Heinrich Lilienfein

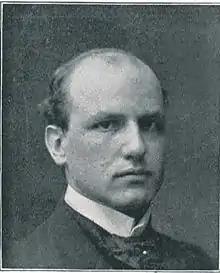
Heinrich Lilienfein (1908)

Heinrich Lilienfein (20 November 1879 in Stuttgart – 20 December 1952 in Weimar) was a German author and playwright.